Kelvin Redvers

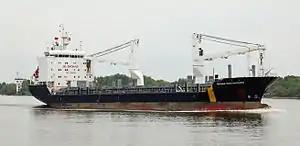
The "Sedna Desgagnes" was one of sealift vessels where Redver's film crews were embedded for the filming of High Arctic Haulers.

Redvers is the series creator for the documentary series "High Arctic Haulers", and directed several of its segments. The series follows the hard and challenging work of the men and women behind the annual sealift that brings almost all of the supplies to the many Northern communities not served by roads. Redvers told "Nunavut News" that he first conceived the idea for the show in 2015, and that part of his motivation was dissatisfaction with how the North was portrayed by film-makers from the south.